Roads and freeways in metropolitan Detroit

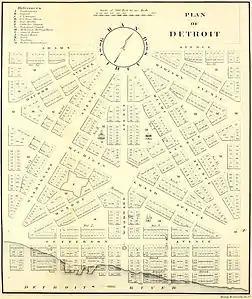
Augustus Woodward's plan following the 1805 fire for Detroit's baroque styled radial avenues and Grand Circus Park.

Following a historic fire in 1805, Judge Augustus B. Woodward devised a plan similar to Pierre Charles L'Enfant's design for Washington, D.C. Detroit's monumental avenues and traffic circles fan out in a baroque-styled radial fashion from Grand Circus Park in the heart of the city's theater district, which facilitates traffic patterns along the city's tree-lined boulevards and . The Woodward plan proposed a system of hexagonal street blocks, with the Grand Circus at its center. Wide avenues, alternatively and , would emanate from large circular plazas like spokes from the hub of a wheel. As the city grew these would spread in all directions from the banks of the Detroit River. When Woodward presented his proposal, Detroit had fewer than 1,000 residents. Elements of the plan were implemented.